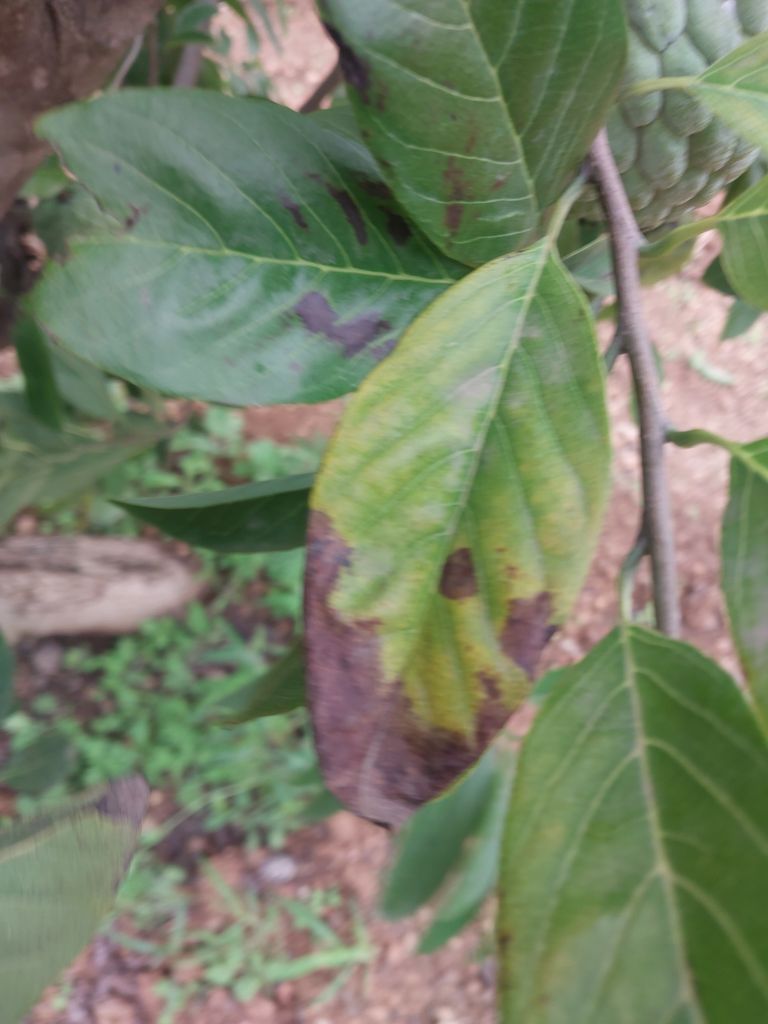
Disease label: Leaf spot on Leaves